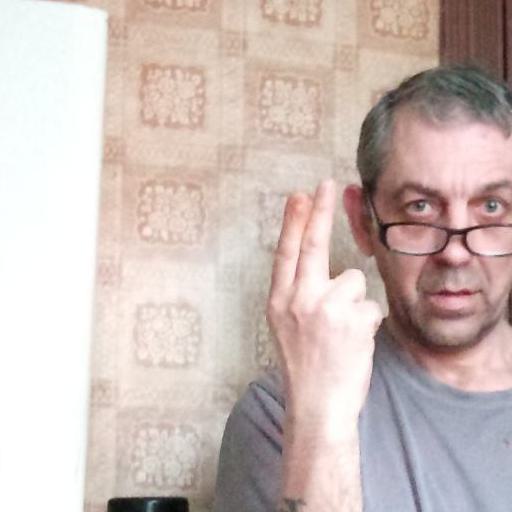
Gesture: two_up_inverted